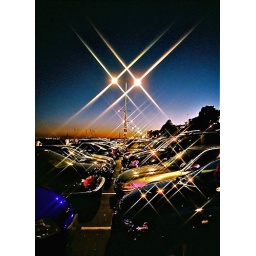
Cars in the street - using a Cokin x screen